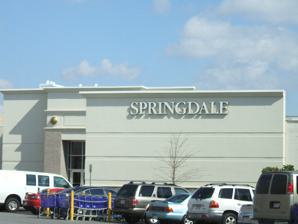
Building: Springdale Mall
Country: United States of America
Year built: 1959
Shopping mall in Mobile, Alabama Springdale Mall Springdale Mall's current entrance is located just east of the site of the Dillard's court. Location 3250 Airport Boulevard , Mobile, Alabama Opening date November 1959 Management Brixmor Owner Brixmor No. of stores and services 16 No. of anchor tenants 7 No. of floors 1 (2nd floor currently vacant.) Website brixmor .propertycapsule .com /cre /commercial-real-estate-listings /Mobile /AL /springdale / #overview Springdale Mall is a shopping center located in Mobile, Alabama , United States , directly across from The Shoppes at Bel Air . Opened in 1959 as an open-air shopping center, Springdale Mall was later redeveloped as an enclosed shopping center. Facing competition from larger shopping centers in the area, Springdale was demolished in stages in the 2000s, with most of the former enclosed mall being replaced with big-box stores . Springdale is almost entirely an open-air center again, featuring Bealls , Conn’s HomePlus , Burlington Coat Factory , Cost Plus World Market , Crunch Fitness , Five Below , Marshalls , Sam's Club , and Shoe Station as anchor stores . The center is managed and owned by Brixmor. History Opened in November 1959 as an open-air regional shopping center, Springdale was initially anchored by W.T. Grant , JCPenney and two supermarkets: Delchamps and National. Gayfers , a Mobile-based department store, would serve as the flagship anchor upon its completion in the summer of 1960. Competition would arrive in late 1967 in the form of Bel Air Mall , an enclosed mall which was anchored by Sears and Hammel's. JCPenney relocated to Bel Air Mall in 1974. An enclosed wing was completed in 1974, adjacent to the east end of the Gayfers building; this wing was anchored by Montgomery Ward and a six-screen movie theater (later expanded to eleven screens). Lionel Playworld would open a 34,500 square foot toy superstore at the west end of the open air Springdale Plaza in November 1980. Texas-based Solo Stores would arrive in fall 1984. In October 1988, Toys "R" Us co-tenanted the Montgomery Ward building with a 45,000 square foot space. A second enclosed wing was added November 1989, leading from Gayfers to an existing McRae's store that opened August 1984. This "west mall" featured more nationally known in-line retailers such as The Limited , Express and Victoria's Secret . During this same late 1980s time frame, Gayfers expanded to more than 280,000 square feet (26,000 m 2 ) on three levels, becoming one of the largest department store buildings in the Gulf Coast region. After the completion of the west wing, the mall comprised two separate enclosed wings, as well as the original, remodeled 1950s open-air wing. Springdale Mall both inside and out was featured in a motorcycle chase sequence in the 1994 film Raw Justice . Barnes & Noble debuted its first South Alabama location in Springdale in the spring of 1994, followed by Old Navy , which opened its first Alabama store here, two years later, in the fall of 1996. Renovations Springdale Mall was purchased in 1997 by CBL & Associates Properties , who had planned a substantial expansion of mall space in front of the Montgomery Ward building. In August 1998, Mercantile Stores , the owners of Gayfers and a host of regional department store nameplates, was purchased by Arkansas-based Dillard's . Although a full-line Dillard's was present across the street in Bel Air Mall, Dillard's initially maintained the former Gayfers at Springdale as a full-line Dillard's as well. Also in 1998, Montgomery Ward closed its doors at Springdale Mall and its 104,000 square foot space was replaced with Burlington Coat Factory in Spring 1999. Office supply retailer Staples opened a 24,000 square foot store adjacent to the main entrance in fall 1999. In 2004, Toys "R" Us relocated to a new store on the site of the former Bel Air Village shopping center. Throughout the late 1990s and into the 2000s, several more big-box stores were added to the mall's tenant roster. The first of these, Goody's Family Clothing, was added in 1998, followed by Staples and Linens 'n Things, both of which took up portions of the east mall. The former "west mall" from McRae's to Dillard's was gutted in 2001 for a Best Buy while Dillard's itself closed a year later. By 2004, the former Dillard's was demolished, as was part of the mall's original enclosed wing; Staples , Linens 'n Things , Springdale Cinema and one in-line tenant space were all retained, as was the mall corridor leading to the theater entry. The year 2005 was a time of transition, as on the site formerly occupied by Dillard's, a Sam's Club wholesale warehouse was constructed, McRae's was acquired by Belk , and the Springdale Cinema was shuttered. In 2008, Springdale Plaza would lose both the Goody's Family Clothing and Linens 'n Things anchors, as those chains succumbed to bankruptcy. Man Style, the only remaining store inside the enclosed east wing, moved to an outparcel on the property around this time as well.  The enclosed wing is inaccessible to the public. Barnes & Noble closed its Springdale Plaza location at the end of June 2010, after not being able to reach an agreement on the terms of its lease.  Soon after, FYE closed their Springdale location, while still maintaining a store in Bel Air Mall across the street. Discount retailer Big Lots renovated the former Linens 'n Things location and opened in November 2010. Fashion retailer Marshalls opened in the renovated Goody's space Fall of 2010. This new store, a relocation from the nearby Mobile Festival Centre power center , is nearly 33,000 square feet (3,100 m 2 ) in size. Arts & crafts retailer Michaels relocated into the former Barnes & Noble space in September 2011.  Like Marshalls, they also vacated their former location at the Mobile Festival Centre. The renovated location is oriented towards Airport Blvd. Right next door, beauty retailer Ulta moved into the former FYE space in order to open a new 12,017-square-foot (1,116.4 m 2 ) store in the fall of 2011. Vacancies and redevelopment With the recent renovation of Bel Air Mall into The Shoppes of Bel Air, Sears left the mall in September 2015 and was replaced by a Belk flagship store a year later. The Springdale location of Belk closed before the opening of the Belk Flagship. This was redeveloped into smaller stores in 2018. In addition, Best Buy constructed a new store at the brand new McGowin Park shopping center nearby and moved out of Springdale in January 2016. Old Navy also constructed a new location in McGowin Park as well and moved out in March 2016. Staples Inc. closed its Mobile location on mid-January 2017 and remains vacant. In Spring 2018, it was announced that the whole two-level McRae's/Belk space will be renovated to make room for Bed Bath & Beyond , Cost Plus World Market , and Shoe Station which is set to move from its founding building near The Shoppes of Bel Air;  leaving the upper floor vacant. Bed Bath & Beyond (which moved from Festival Centre) and Cost Plus World Market opened in November 2018. Burke's Outlet (now Bealls Outlet) renovated the former Old Navy location and opened on September 27, 2018. Burlington Coat Factory relocated into the former Best Buy space as Burlington in Spring 2019, leaving Big Lots the last surviving store in the vacant mall portion of this shopping center. The original Burlington has been split into a Conn's , Crunch Fitness and a DaVita Dialysis Center in the rear portion. During 2021, much of the former interior mall space including the former Springdale Theatres was demolished.  Only the side facing Airport Blvd was kept, including any remaining interior corridor entrances. Michaels closed and relocated to Pinebrook Shopping Center, where they originally had a store after relocating to Festival Centre and then Springdale. Part of the former Michaels has since become a Five Below . Locally owned store Rock The Float would also open in the former Staples Inc. location around this time. Due to bankruptcy, Bed Bath & Beyond would close in 2023.  Big Lots would also close in 2023 due to their current issues. Bed Bath & Beyond’s space would then be turned into a Overstock Furniture. See also Bel Air Mall Cordova Mall Pelican Place at Craft Farms References